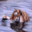
Label: tiger